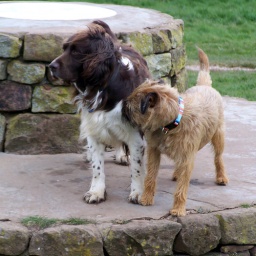
Benjy's spotted another dog on its way,but Zappa's more interested in whatever Benjy's been rolling in.